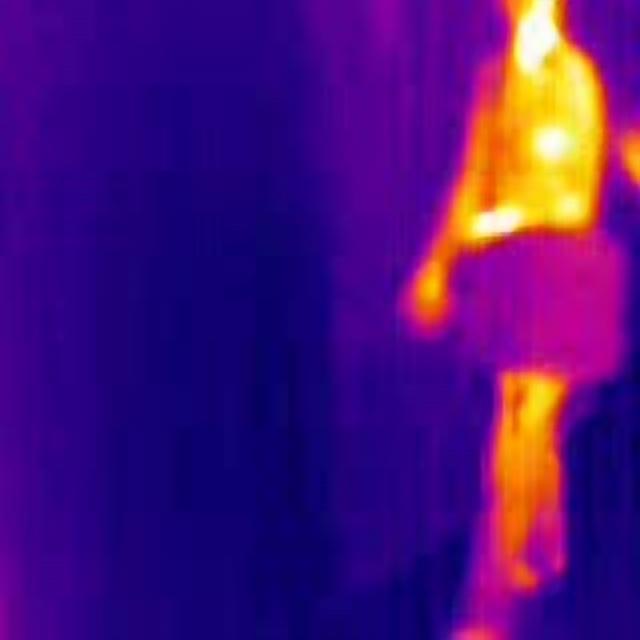
Detected objects:
label: person